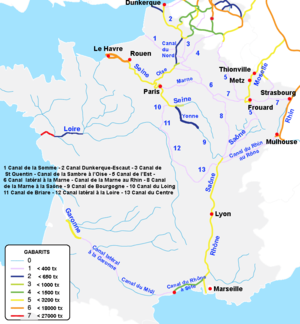
Kanaler i Frankrig / Nord og øst
Vandveje i Frankrig:Sejlbare floder og større kanaler
Liste over kanaler i Frankrig